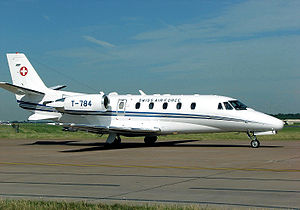
Cessna
Cessna 560XL Citation Excel fra Swiss Air Force.
Cessna Aircraft Company er en amerikanske producent af mindre fly i Wichita i staten Kansas.